Rose Leon

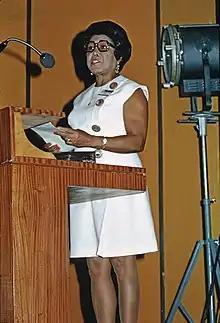
Rose Agatha Leon, 1975

Rose Agatha Leon (20 October 1913 – 16 August 1999) was a Jamaican businesswoman and politician. In August 1999, she was murdered in her home.